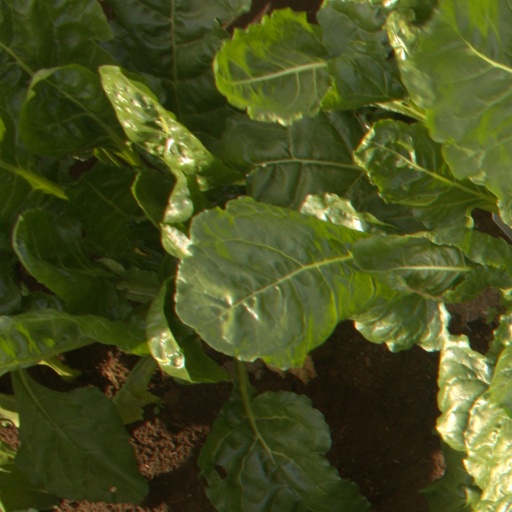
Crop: sugar beet